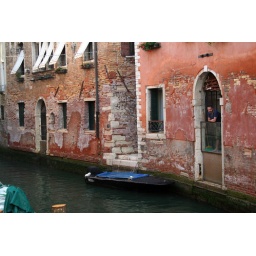
Me standing in the window of the apartment. This was a great spot to stay near the Arsenale.